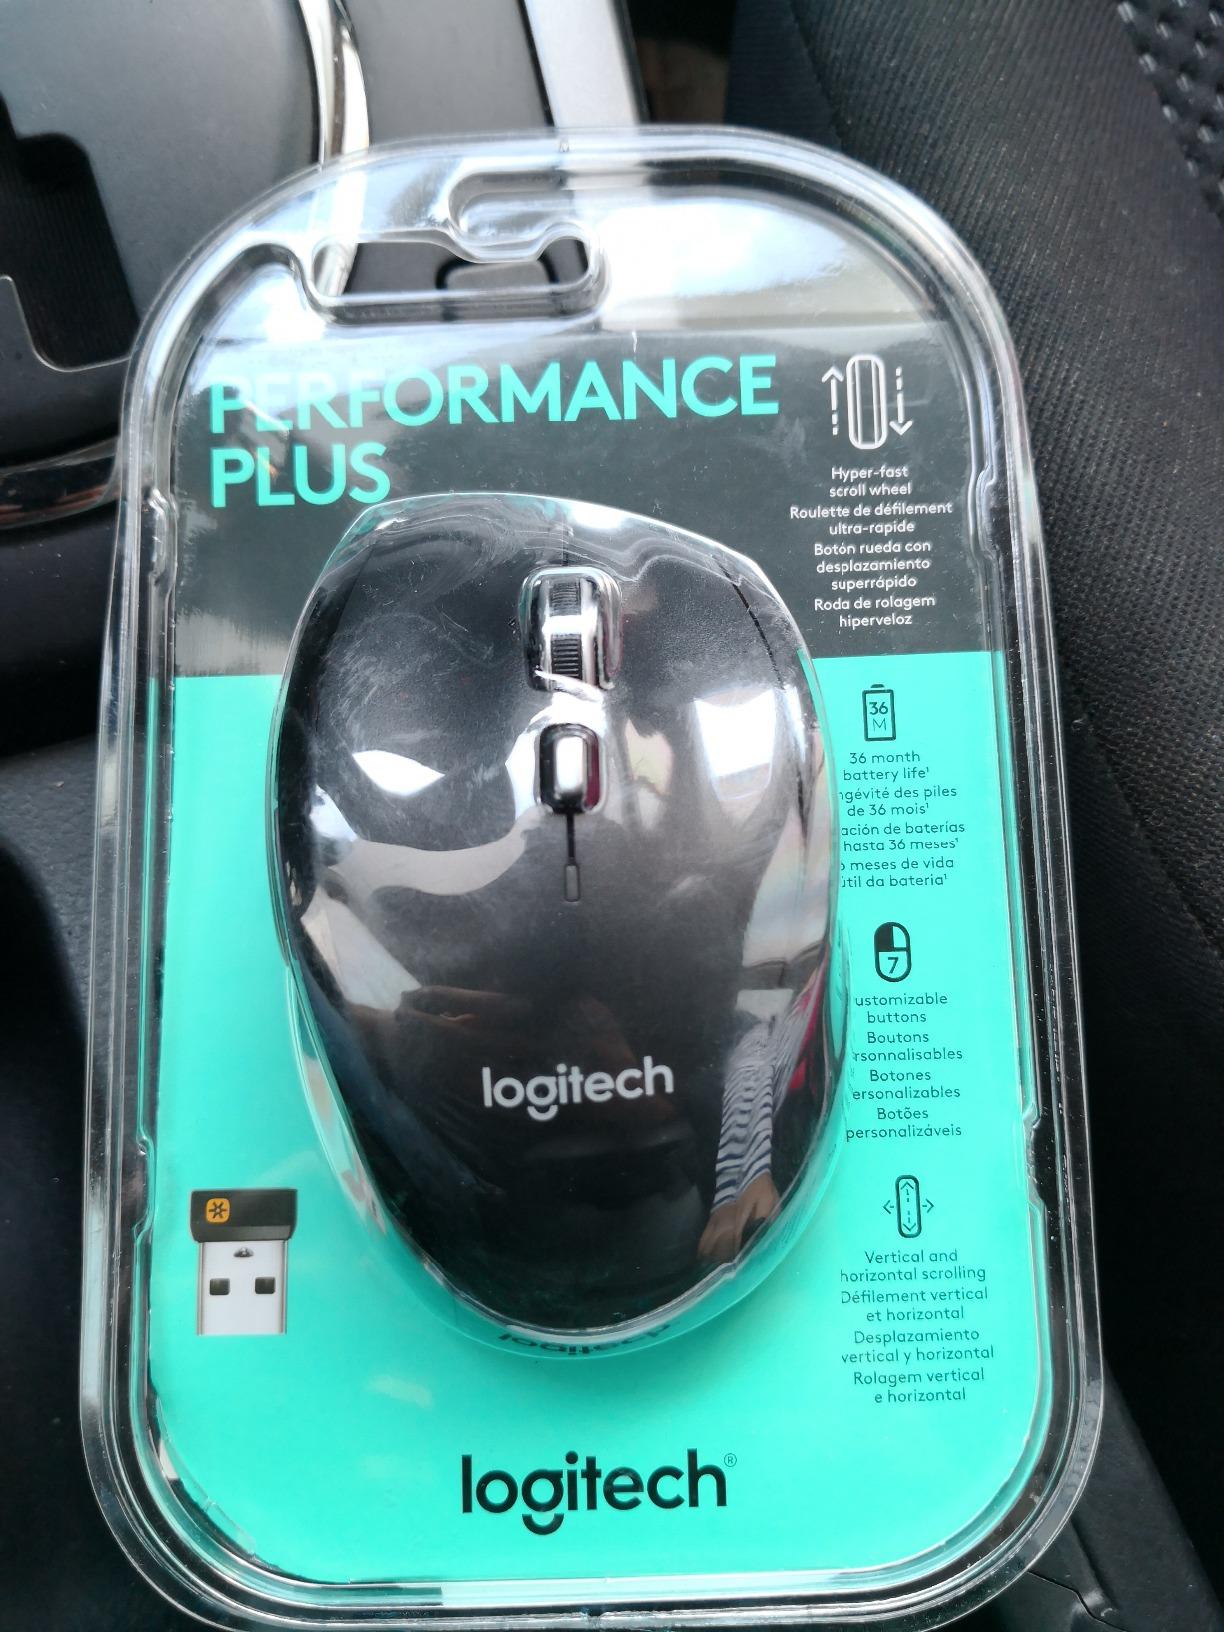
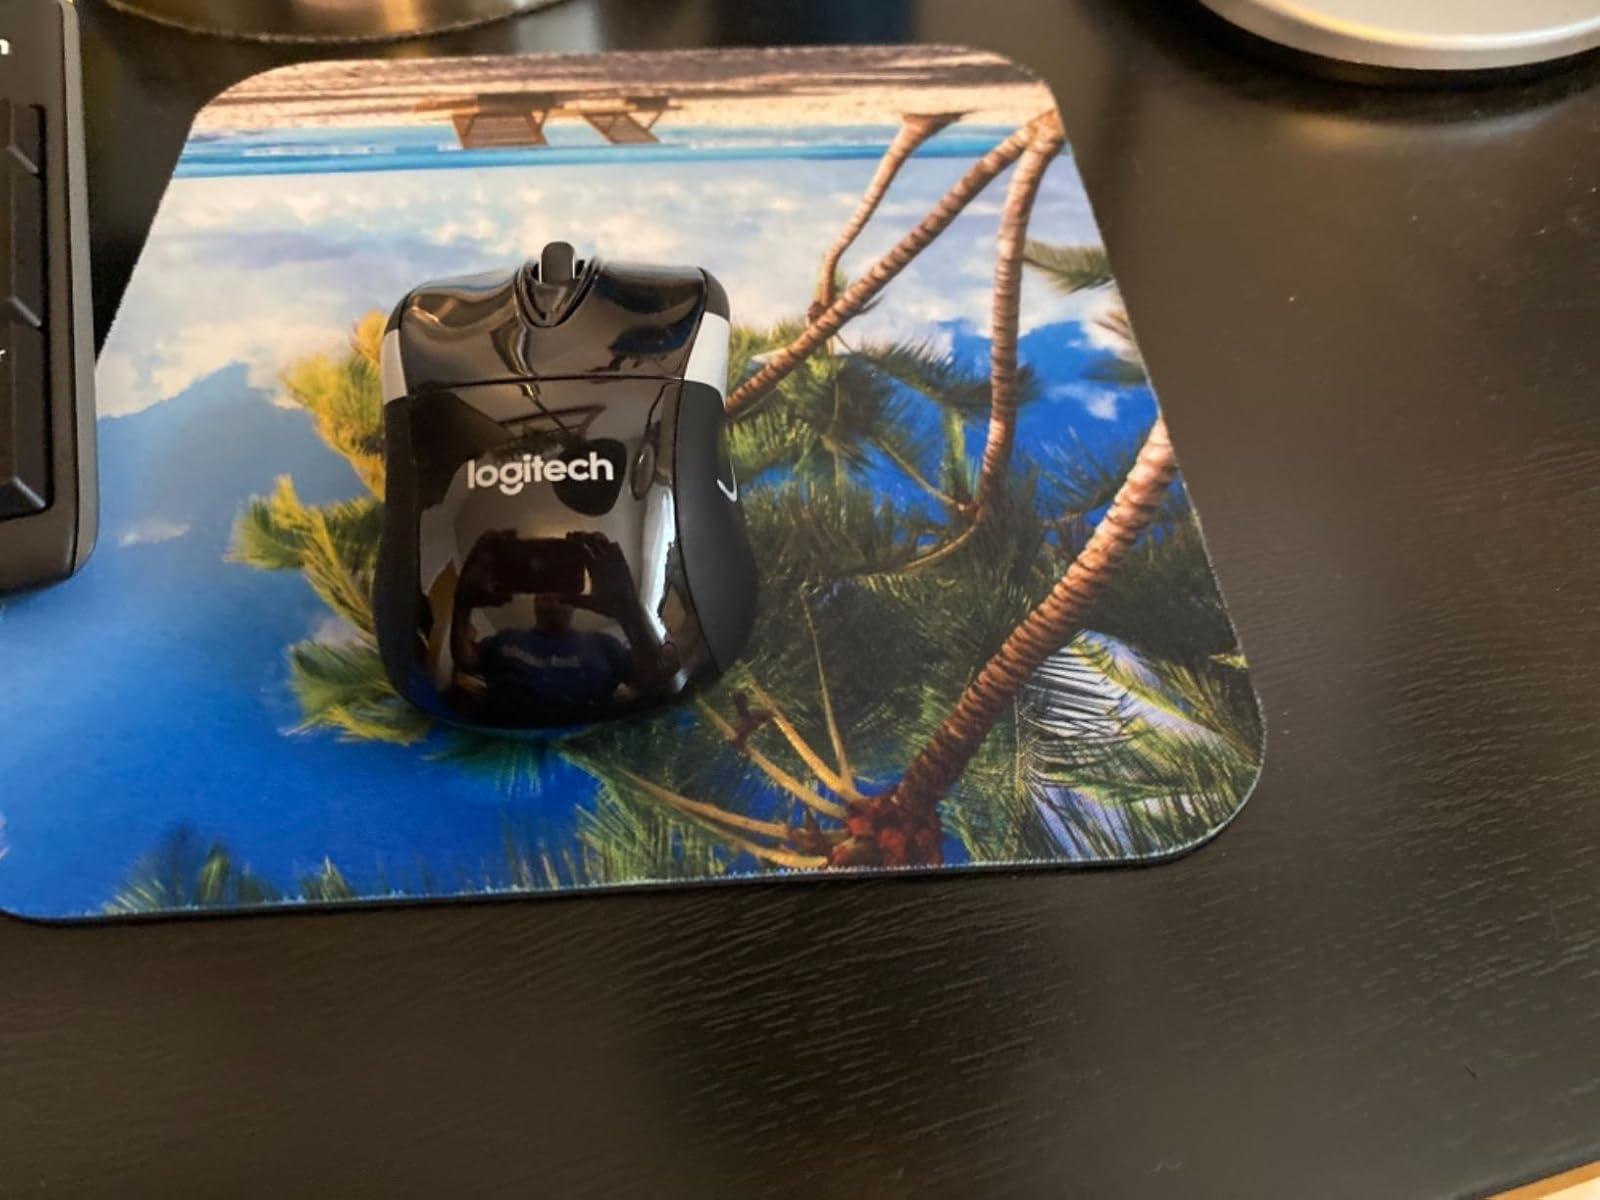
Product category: mouse
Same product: no